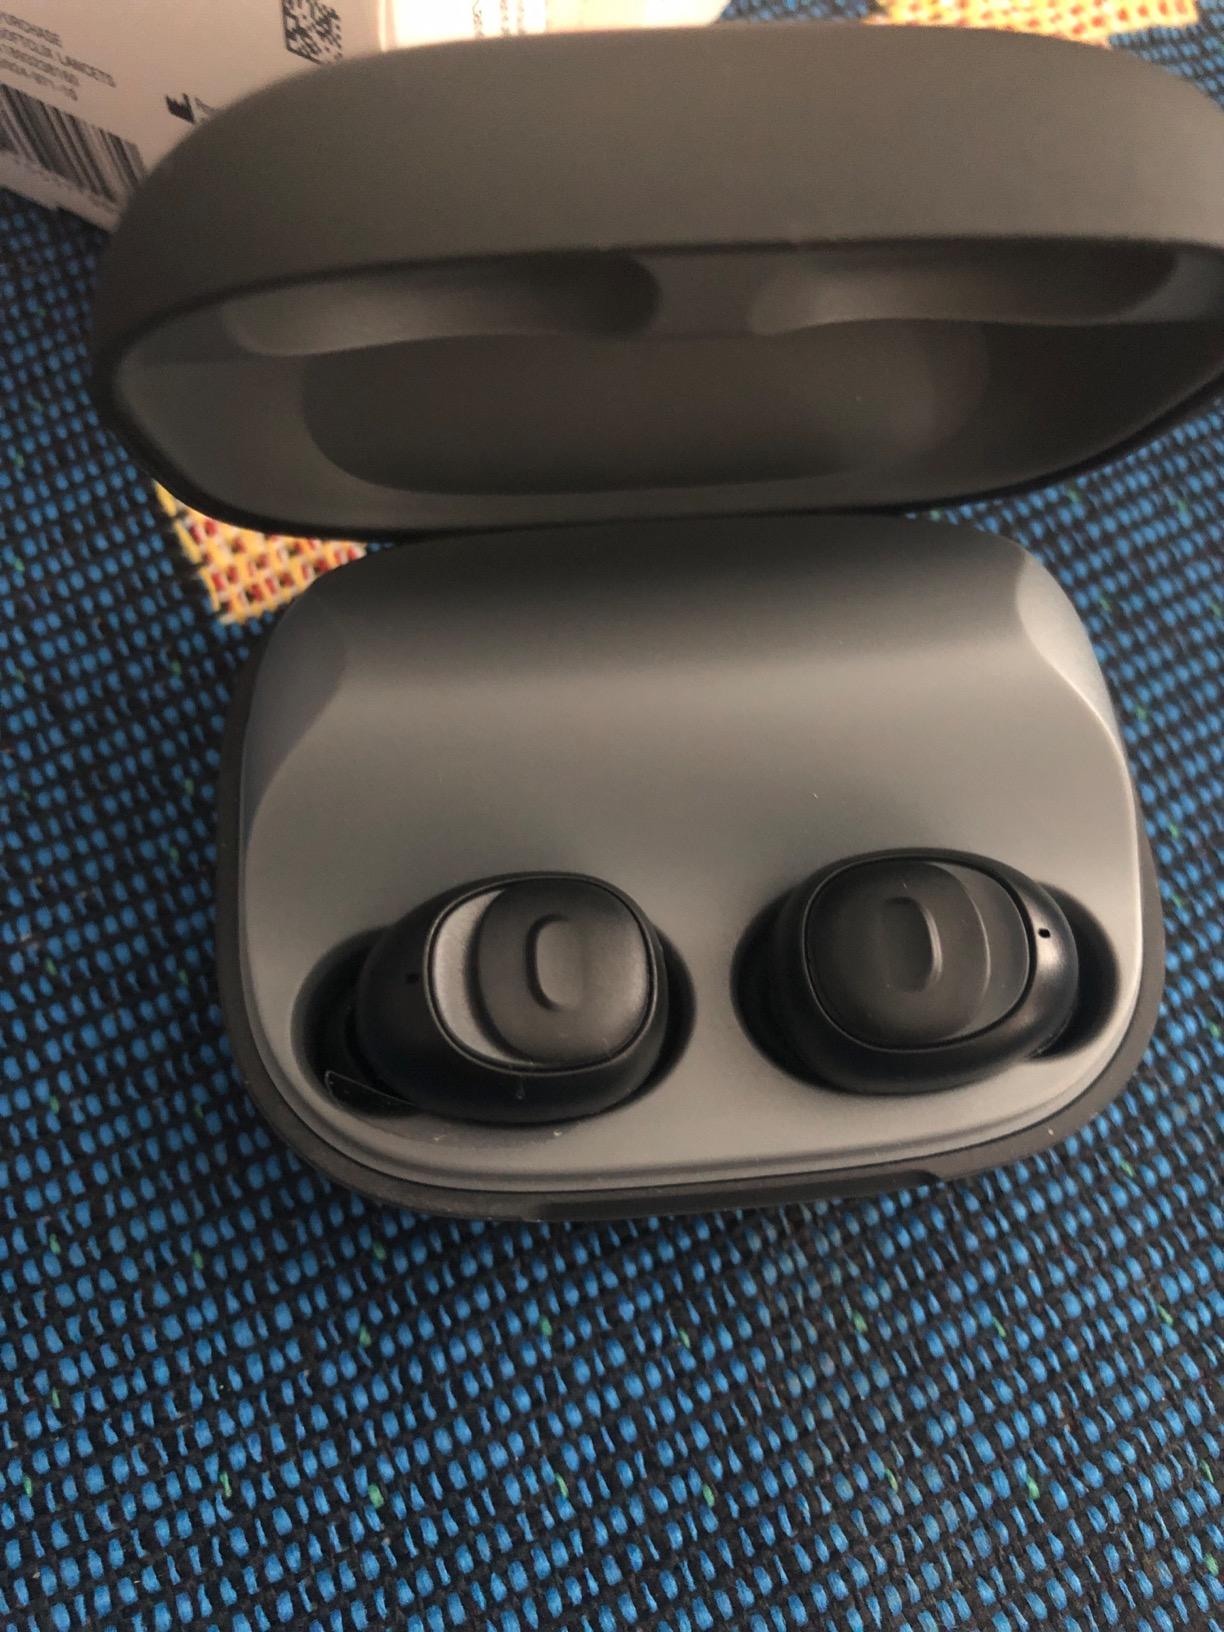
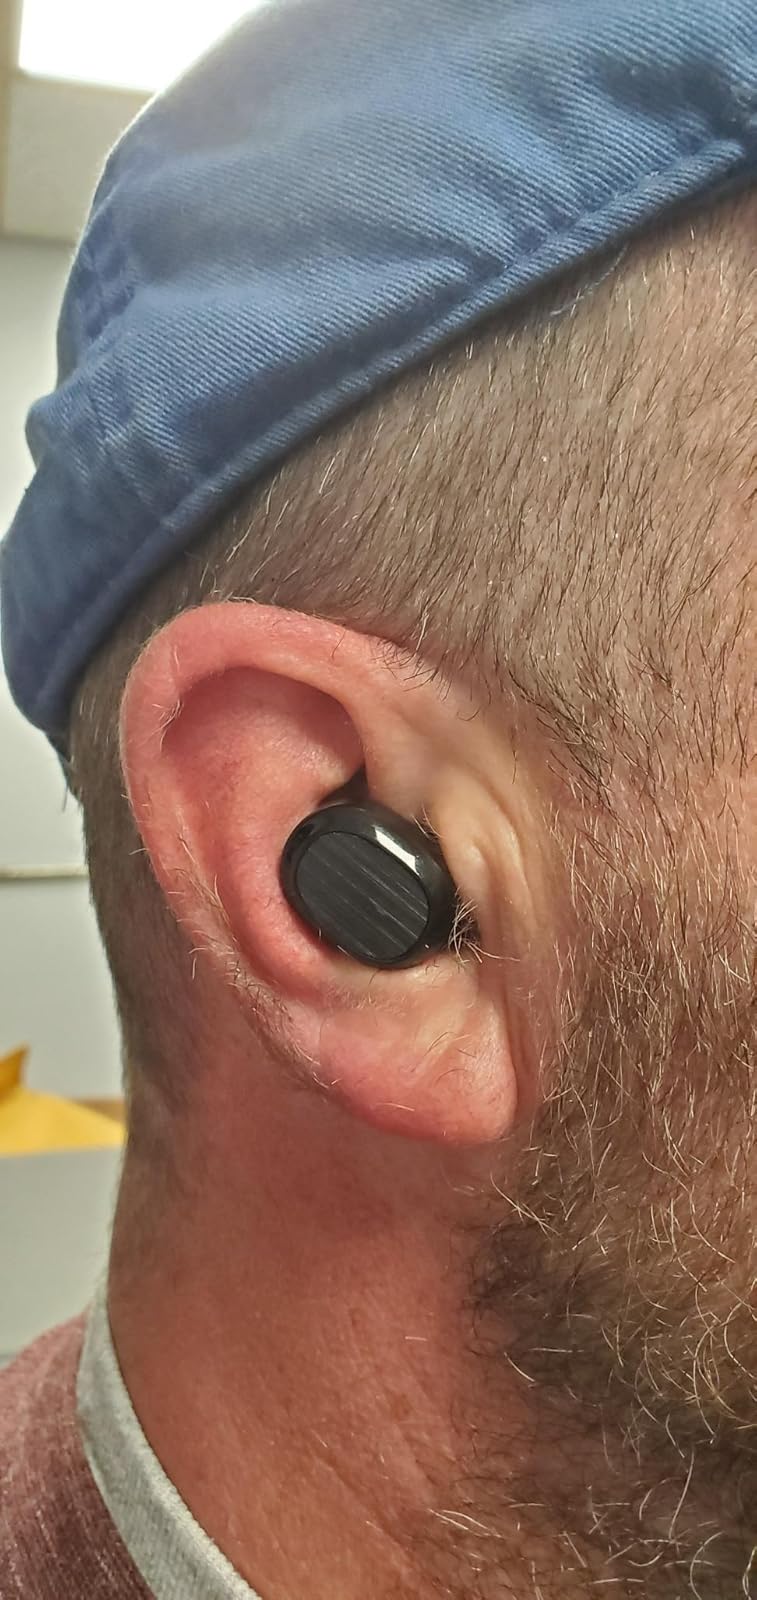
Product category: earbuds
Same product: no